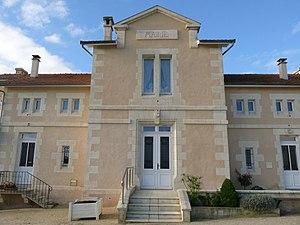
Mairie d'Orignolles, Charente-Maritime, France
Orignolles est une commune du sud-ouest de la France, située dans le département de la Charente-Maritime.